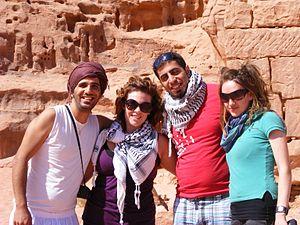
Musalaha est une organisation à but non lucratif qui œuvre en vue de la réconciliation entre Israéliens et Palestiniens sur la base des principes bibliques de paix, de justice, et d'amour fraternel, tels qu'ils apparaissent dans la vie et l'enseignement de Jésus-Christ. Le nom Musalaha provient du mot arabe qui signifie « réconciliation ». La vision de cette organisation, telle qu'elle apparaît sur le site officiel, est la suivante :